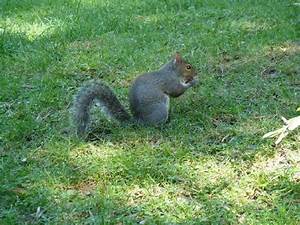
Label: scoiattolo